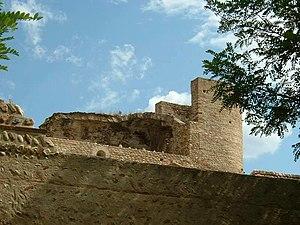
Canet en Roussillon
Cet article recense les monuments historiques des Pyrénées-Orientales, en France.
Le château de Canet-en-Roussillon, ancien château vicomtal mentionné dès le XIᵉ siècle et maintes fois remanié par la suite, se dresse sur une colline au nord du vieux village de Canet-en-Roussillon, dans le département des Pyrénées-Orientales. Tombé en ruine après une longue période d'abandon, il est depuis les années 1960 en cours de restauration par l'association des Amis du Vieux Canet.
Canet-en-Roussillon est une commune française située dans le département des Pyrénées-Orientales, en région Occitanie. Ses habitants sont appelés les Canétois. C'est la deuxième plus grande ville des Pyrénées-Orientales avec une population de 12 436 habitants.